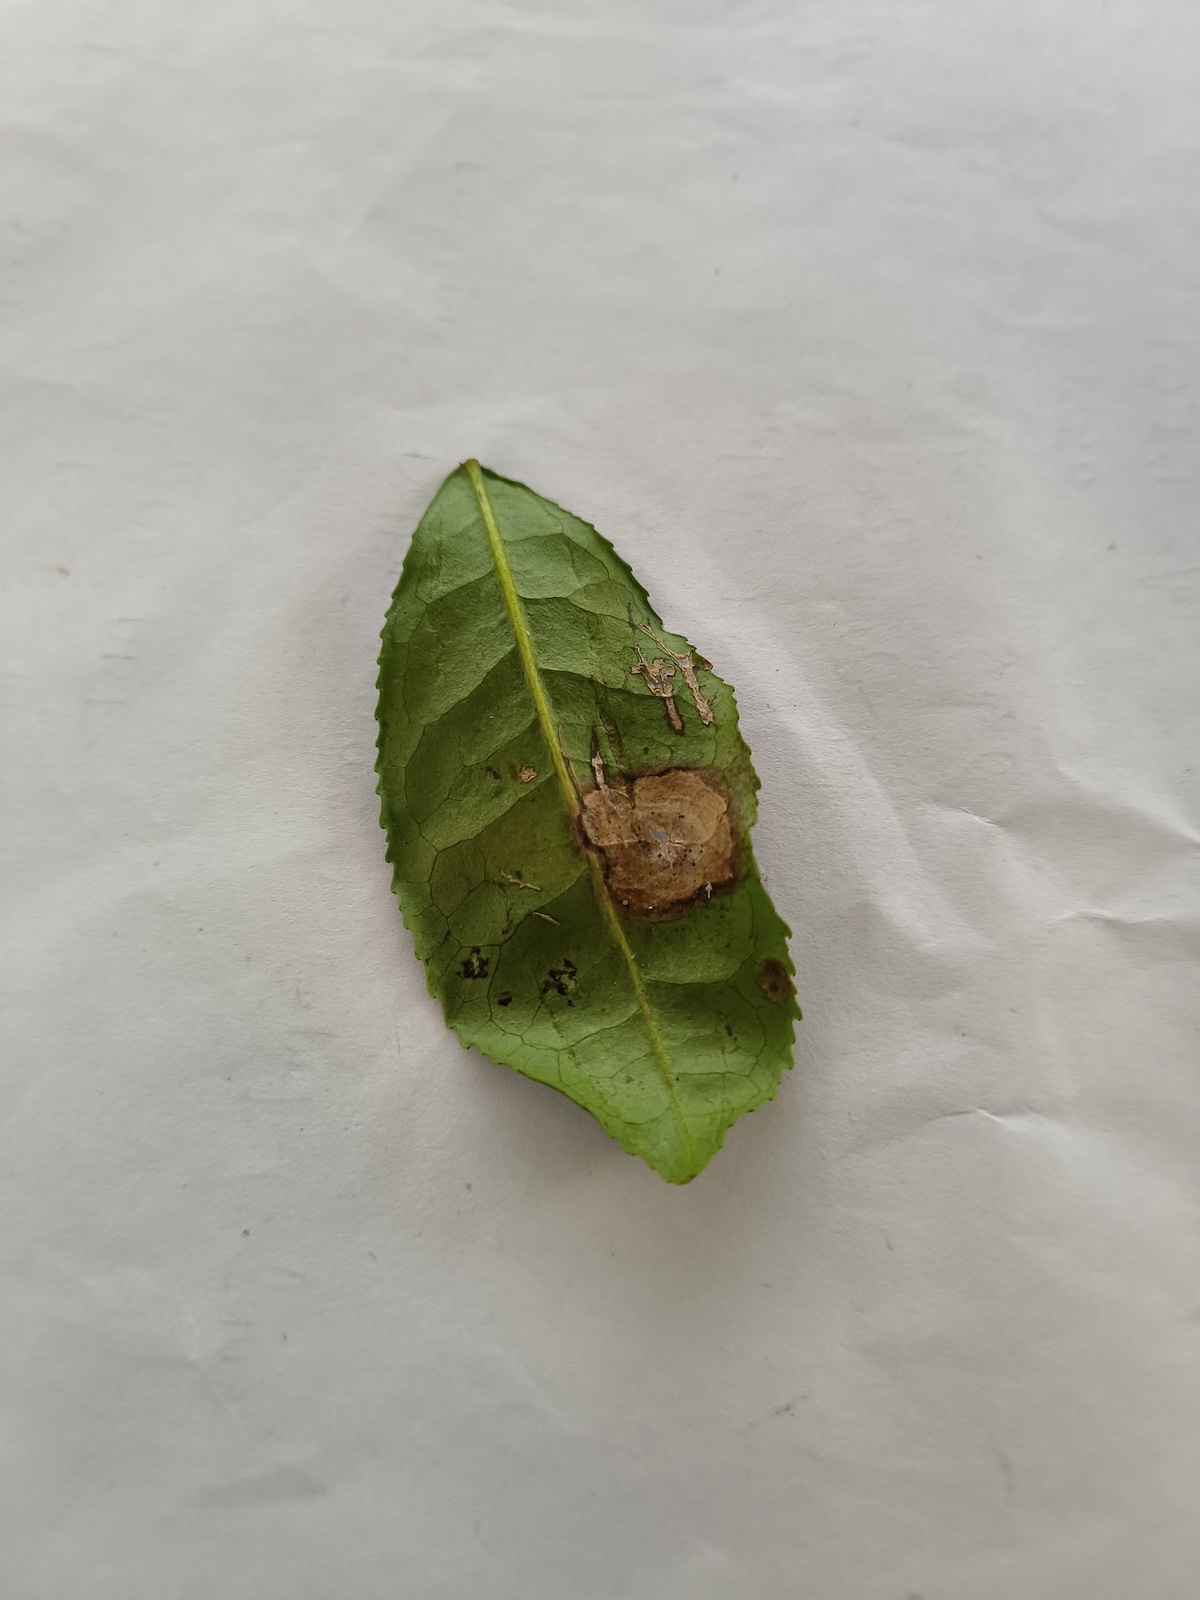
Label: Gray Blight